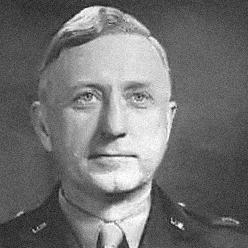
Age: 56